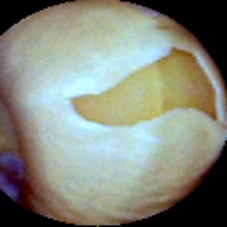
Label: Skin-damaged